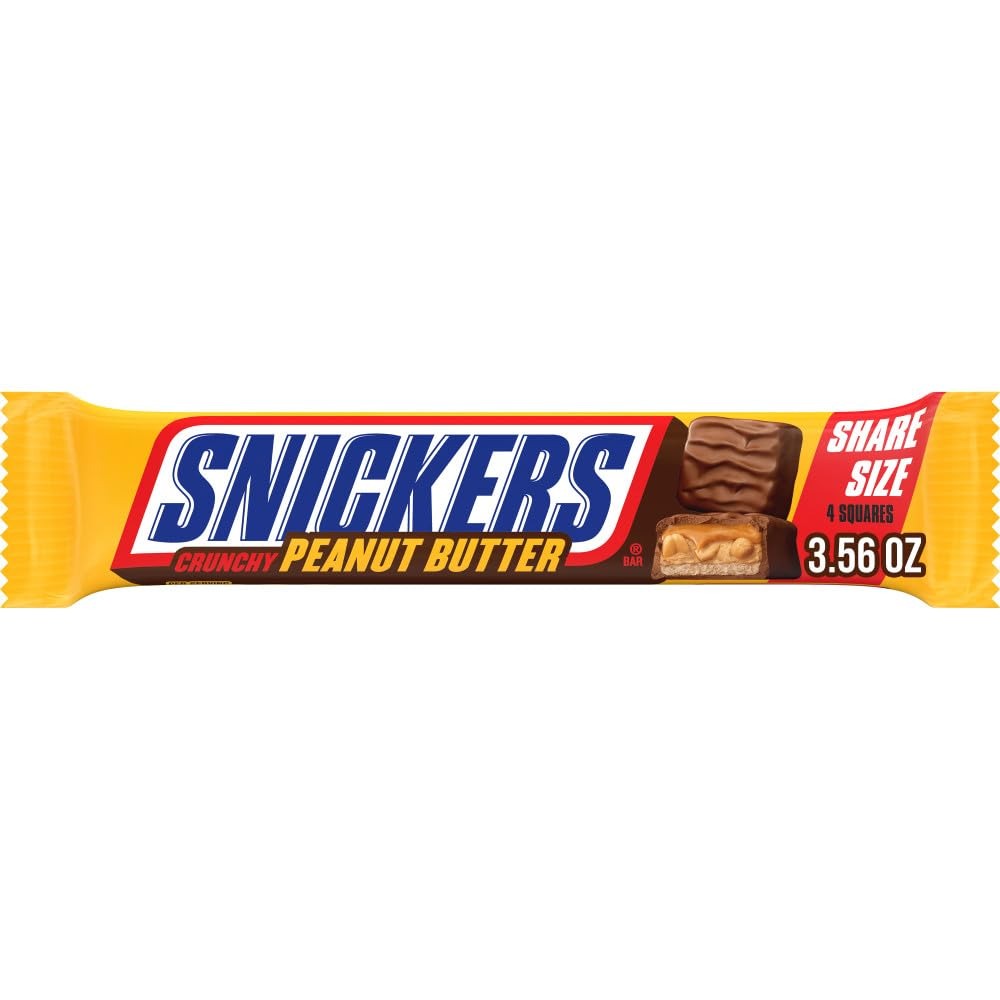
Item Name: SNICKERS Crunchy Peanut Butter NFL Football Milk Chocolate Bars, Share Size, 3.56 Oz Pack
Bullet Point 1: Contains one (1) 3.56-ounce, share size pack of SNICKERS Crunchy Peanut Butter NFL Football Chocolate Candy Bar Chocolate Squares
Bullet Point 2: Caramel. Nougat. Peanuts. Milk Chocolate. Peanut Butter. Game over for all other football treats, you've found the MVP treat
Bullet Point 3: Satisfy hunger during your next tailgating party with a crunchier twist on SNICKERS candy bars
Bullet Point 4: Share size SNICKERS Crunchy Peanut Butter candy bars are perfect for sharing during football watch parties and Super Bowl celebrations
Bullet Point 5: SNICKERS carries you through Sunday night, Monday night and Thursday night live football games
Value: 3.56
Unit: count

Price: 2.99